Cricket

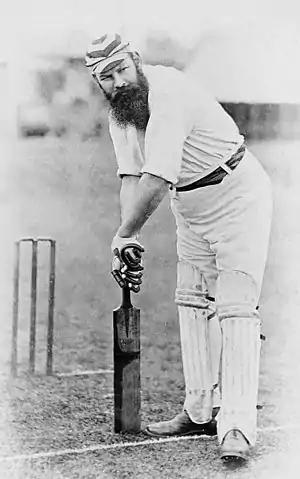
English cricketer W. G. Grace "taking guard" in 1883. His pads and bat are very similar to those used today. The gloves have evolved somewhat. Many modern players use more defensive equipment than were available to Grace, most notably helmets and arm guards.

The 21st century brought with it the Bangladesh Team, who made their Test debut in 2000. The game itself also grew, with a new format made up of 20-over innings being created. This format, called T20 cricket, quickly became a highly popular format, putting the longer formats at risk. The new shorter format also introduced franchise cricket, with new tournaments like the Indian Premier League and the Australian Big Bash League. The ICC has selected the T20 format as cricket's growth format, and has introduced a T20 World Cup which is played every two years; T20 cricket has also been increasingly accepted into major events such as the Asian Games. The resultant growth has seen cricket's fanbase cross one billion people, with 90% of them in South Asia. T20's success has also spawned even shorter formats, such as 10-over cricket (T10) and 100-ball cricket, though not without controversy.